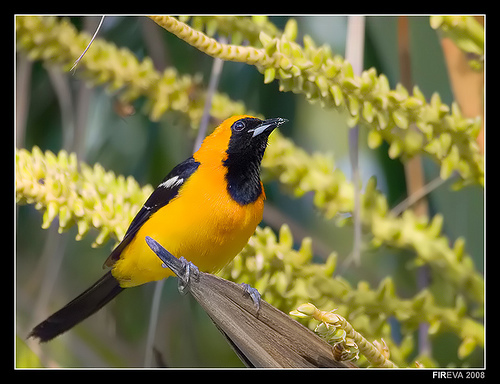
a bird with a small triangular bill, black throat, and stark orange crown, belly, breast, and flank.
a bright orange bird with black wings sporting white wingbars, black tail, neck and face.
this bird has a yellow crown, and black throat, and gray feet.
long black tail,a yellow underbelly and a black back of a small bird.
this bird has an orange body, black wing, and short pointy bill.
a small bird with mostly yellow feathers, with a small beak and black neck.
this is a bird with a deep yellow coloring with black around his face on his wings and tail.
a bird with a black neck, yellow head and belly with black wings and tail feathers.
this particular bird has a belly that is yellow and orange
this bird has wings that are black and has a yellow body
Species: Hooded Oriole